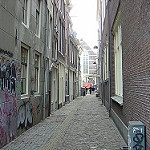
Label: street